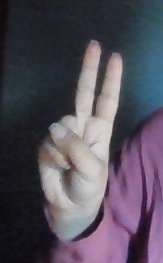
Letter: taa